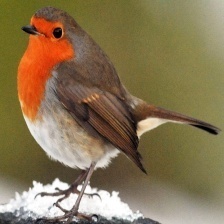
Species: AMERICAN ROBIN
Scientific name: TURDUS MIGRATORIUS
ImageNet parent category: robin